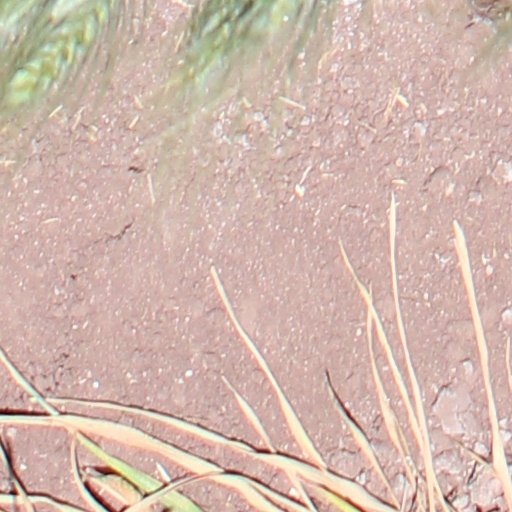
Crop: wheat